Thomas Silverstein

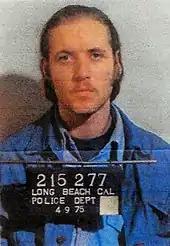
Silverstein in a police photograph taken in 1975 after an arrest for armed robbery

While at Leavenworth, Silverstein developed ties with the Aryan Brotherhood. In 1980, Silverstein was convicted of the murder of inmate Danny Atwell, who reportedly refused to serve as a mule for heroin being moved through the prison. He was sentenced to life and transferred to the United States Penitentiary in Marion, Illinois (USP Marion), which was then a high-security facility. The conviction was overturned in 1985 after it emerged that the jailhouse informants who had testified at his trial had perjured themselves on the stand.